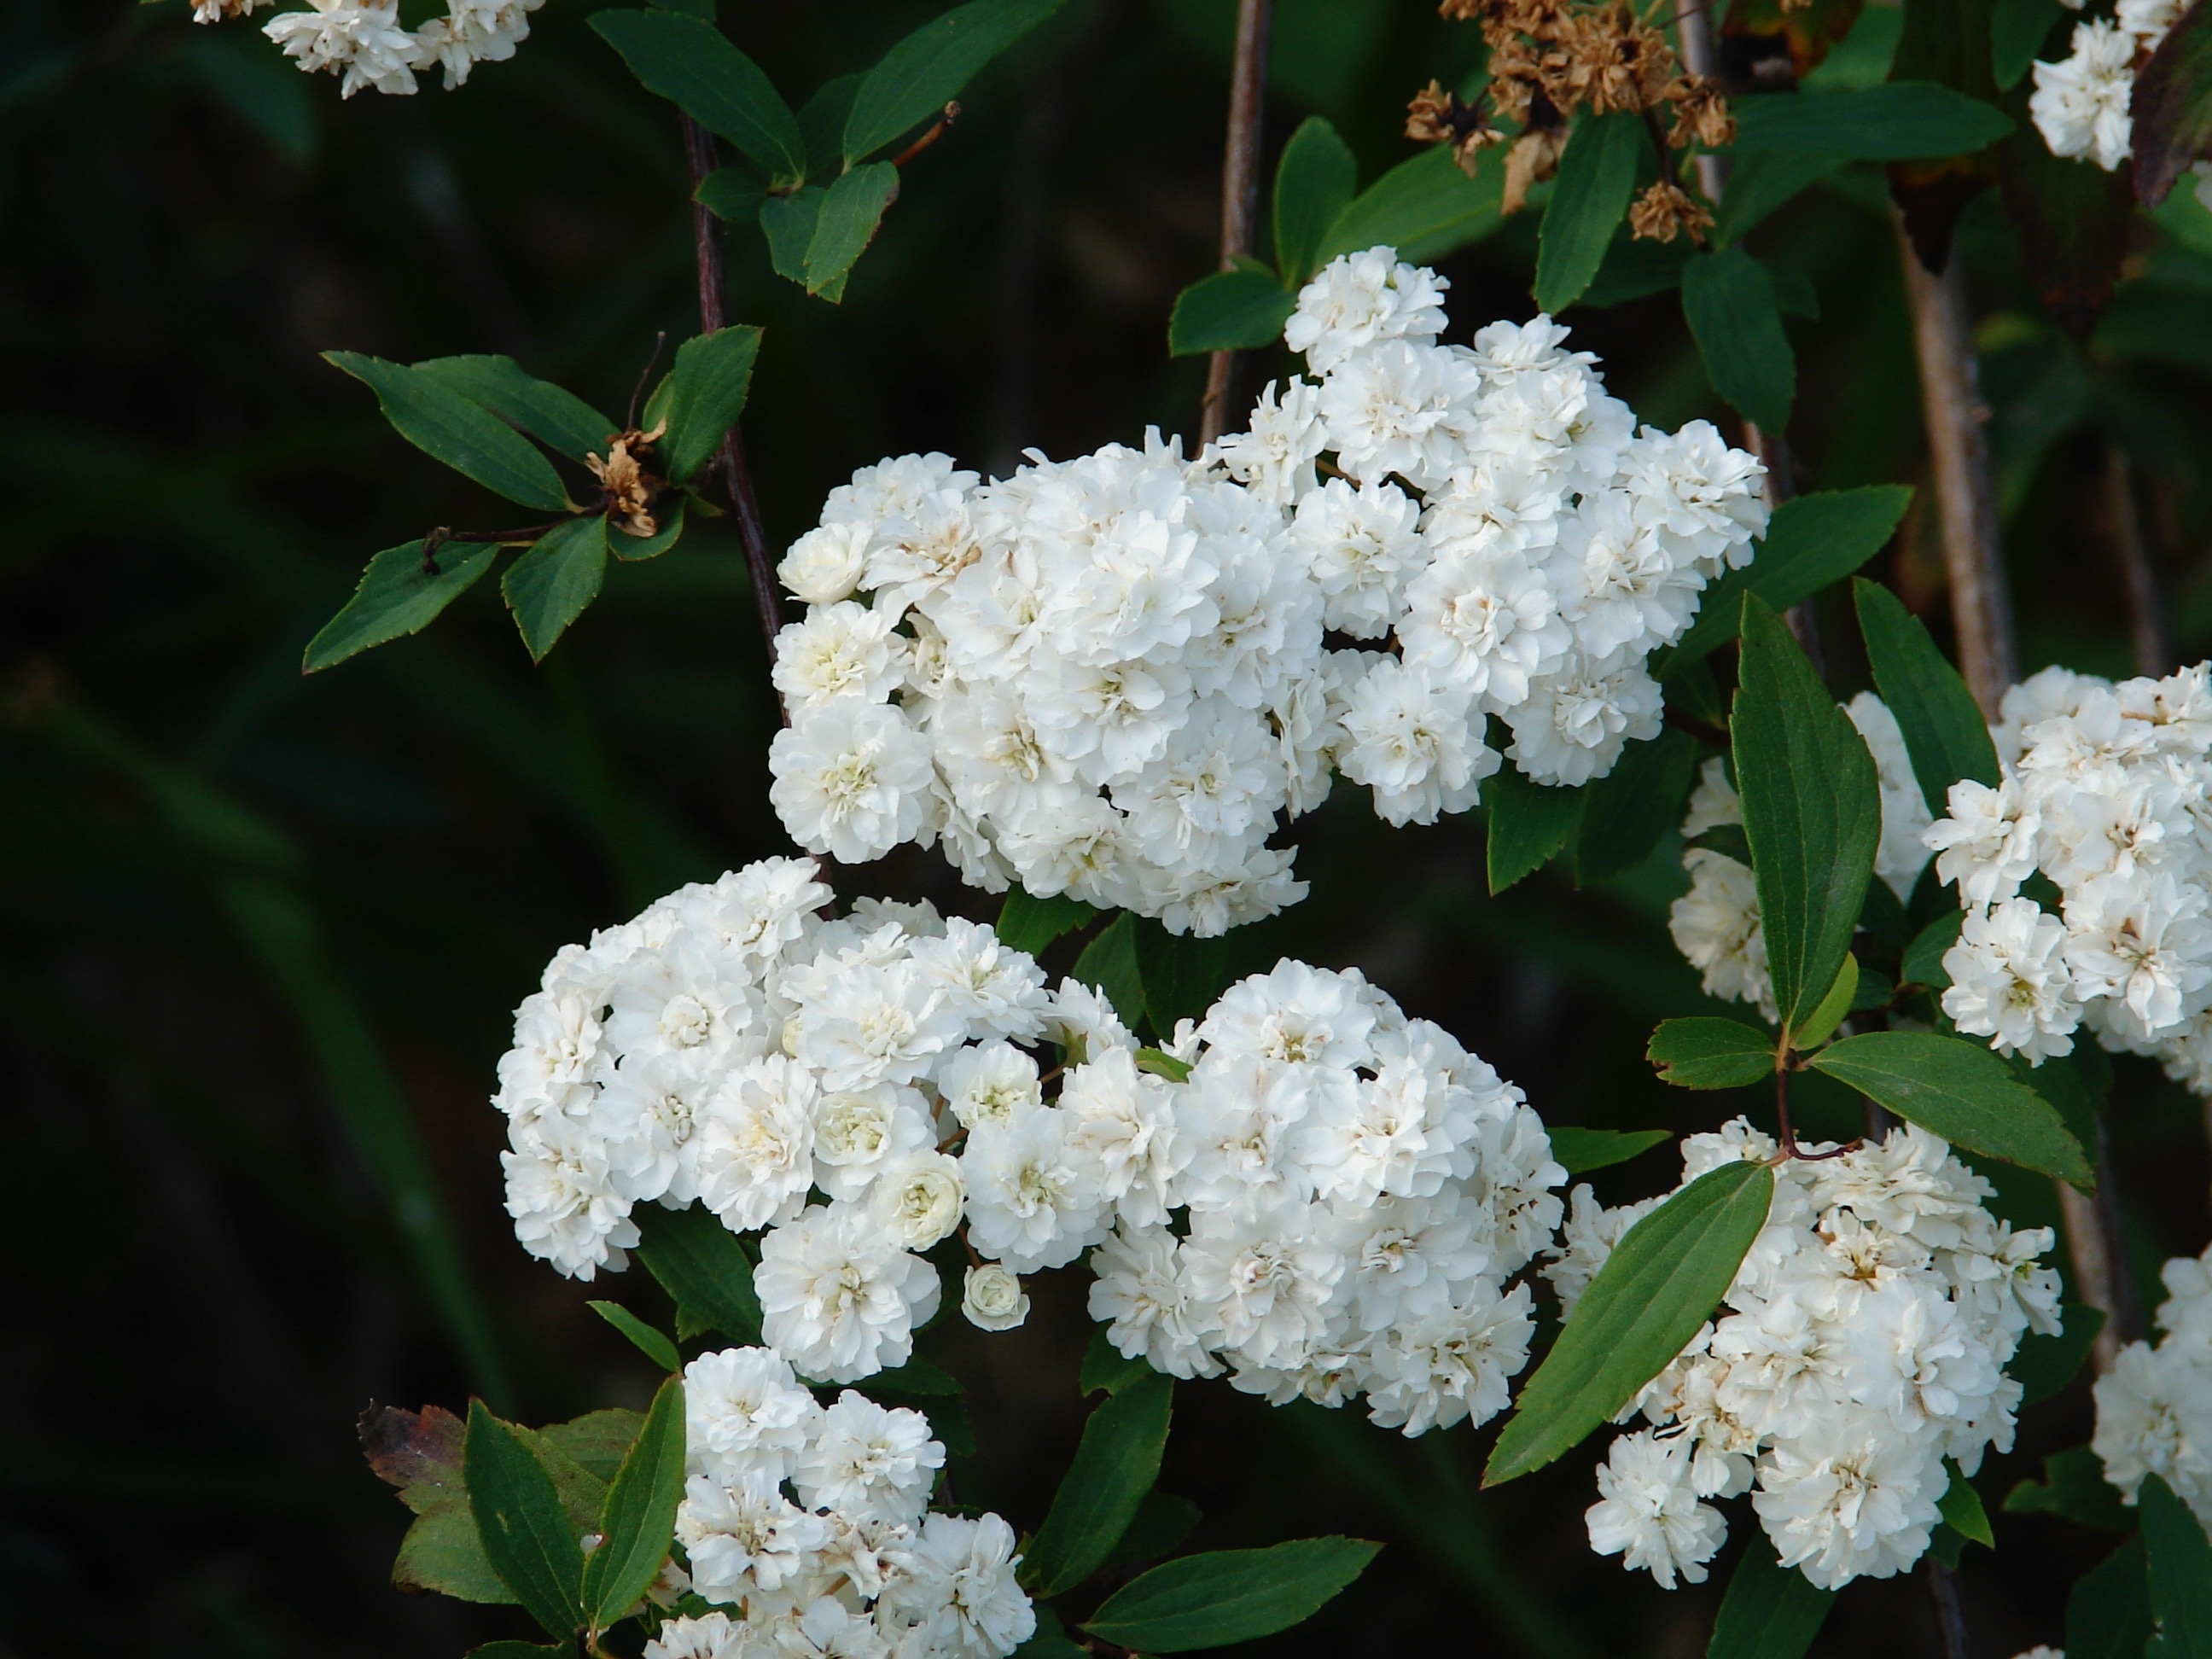
nature, branch, blossom, plant, white, flower, bloom, floral, spring, botany, blooming, garden, flora, hydrangea, white flower, shrub, viburnum, flowering, flowering plant, dainty, woody plant, land plant, moschatel family